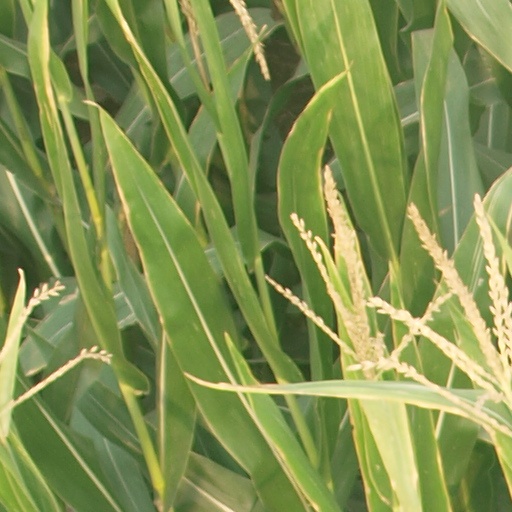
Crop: maize; corn